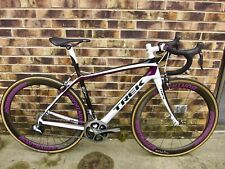
Vehicle type: Bikes